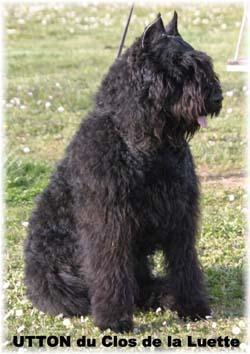
Bouvier_des_Flandres